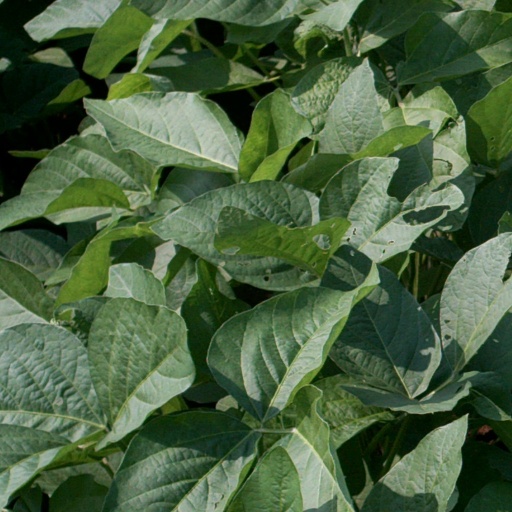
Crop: soybean